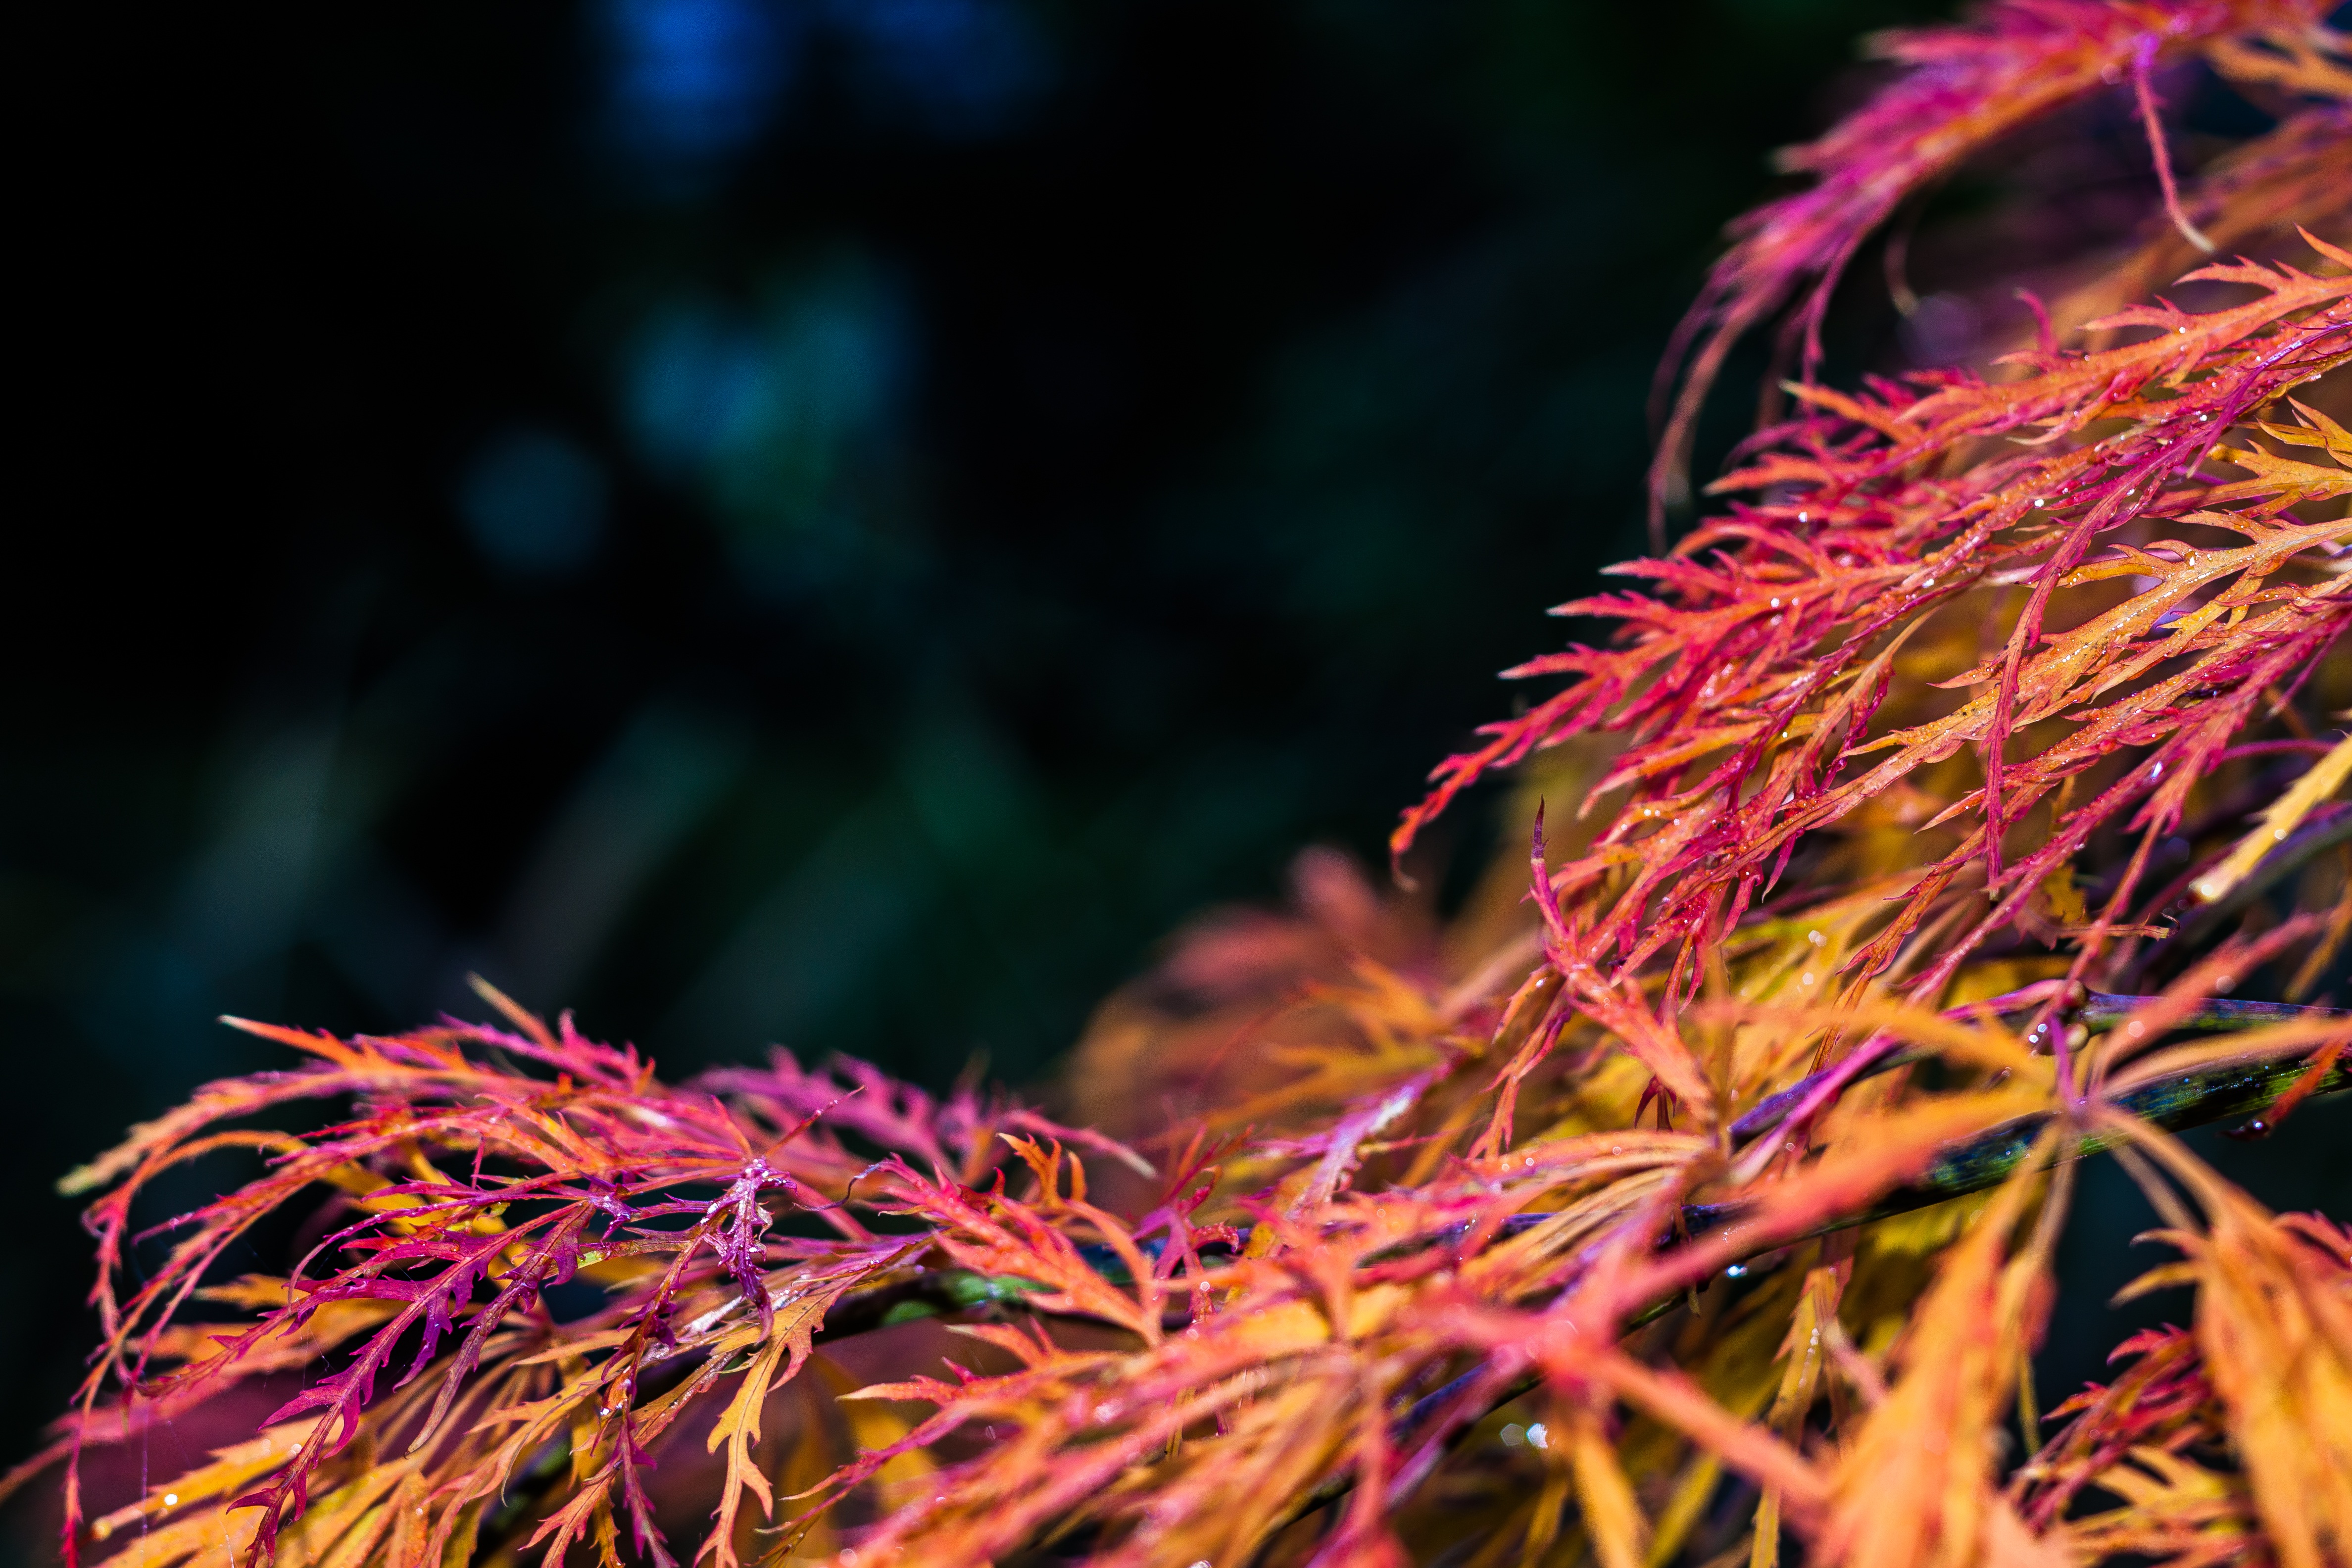
tree, nature, grass, branch, light, plant, night, sunlight, leaf, flower, bush, green, red, color, autumn, flora, season, maple, close up, coloring, leaves, japanese, japanese maple, maple leaves, fall foliage, macro photography, red maple leaves, red maple, needle leaf maple, grass family, woody plant, fan maple